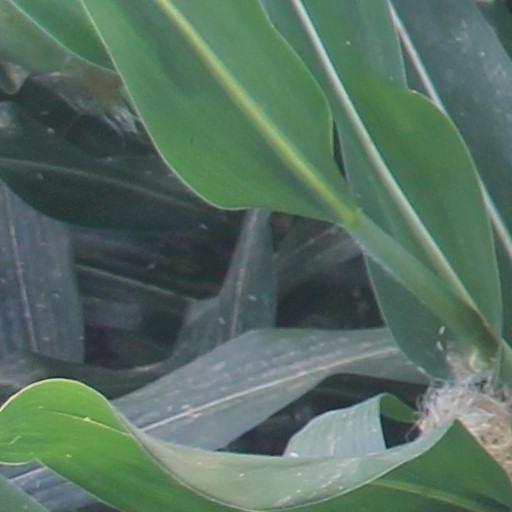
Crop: maize; corn